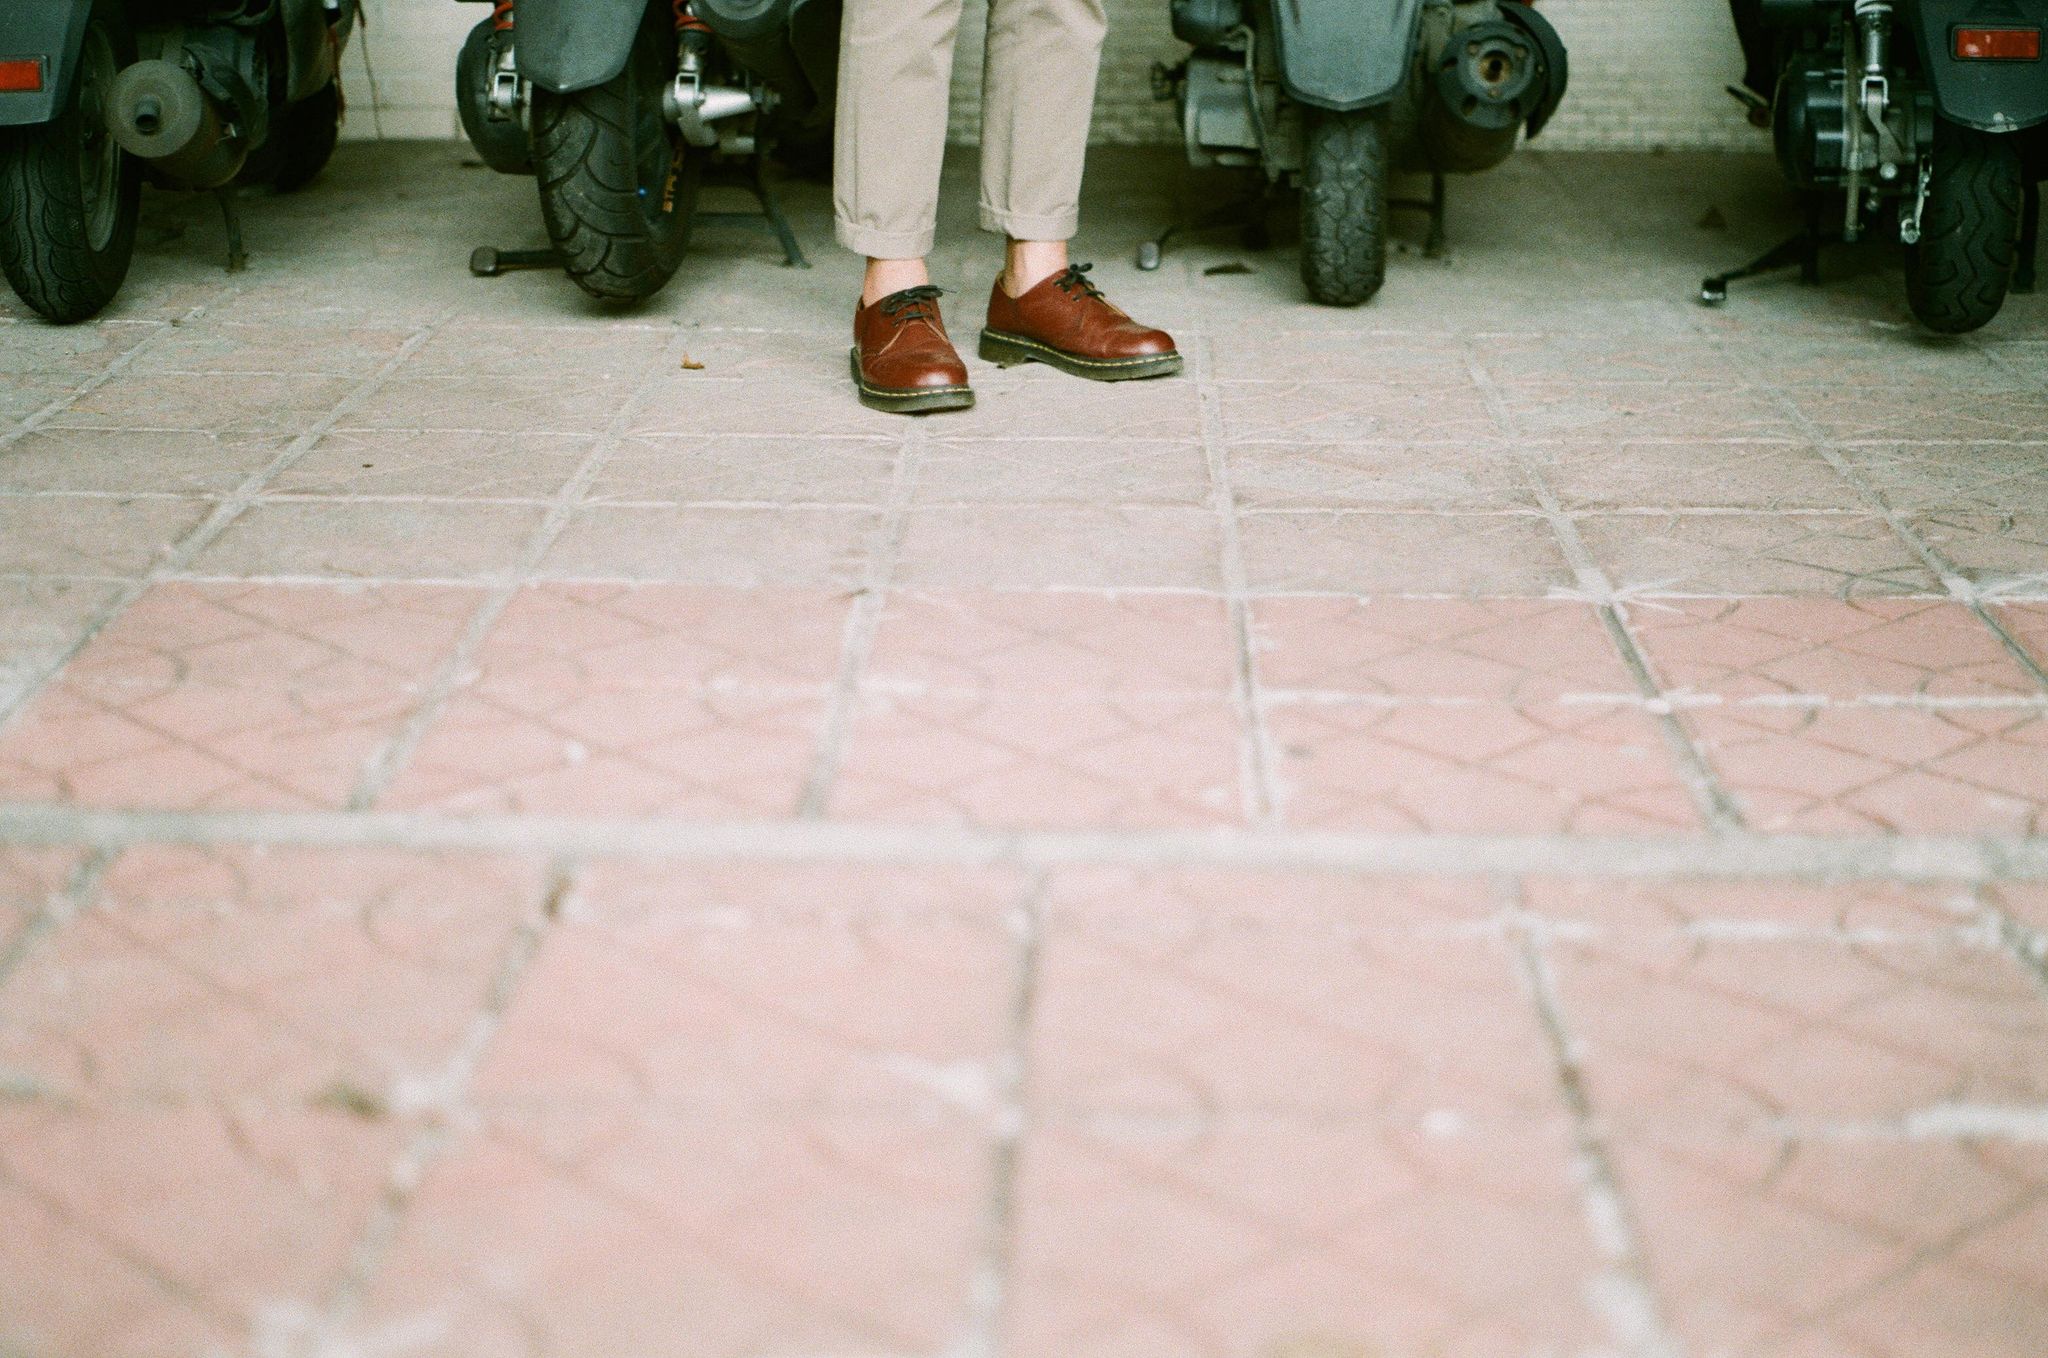
tire, wheel, vehicle, leg, automotive tire, road surface, asphalt, tread, floor, motor vehicle, flooring, grass, sidewalk, rolling, fender, public space, Luggage and bags, synthetic rubber, road, human leg, bag, sitting, backpack, street, cobblestone, automotive wheel system, soil, outdoor shoe, parking, rim, automotive lighting, city, automotive exterior, automotive design, town, family car, concrete, flagstone, auto part, foot, landscape, baggage, machine, motorcycle, curb, tile, photography, shadow